Photographic Studio of Milan Jovanović

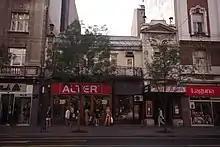
Photographic Studio of Milan Jovanović

The photographic studio of Milan Jovanović was constructed in 1903 as the first and so far the only structure built for the purpose of taking and developing photographs.